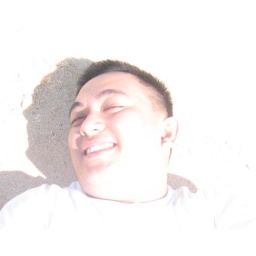
Me laying down in the white sand beach at Palawan; Mar 2005